Christ Crucified (Velázquez)

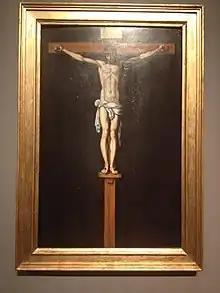
"Christ on the Cross" by Francisco Pacheco

Velázquez followed the accepted iconography in the 17th century. His master, Francisco Pacheco, a supporter of classicist painting, painted the crucified Christ using the same iconography later adopted by Velázquez: four nails, feet together and supported against a little wooden brace, in a classic contrapposto posture. This became a model and great influence for various artists: Velazquez, Zurbarán, and Alonso Cano. Unlike other traditional crucifixion interpretations outside of the Spanish tradition, Velazquez's work represents two parallel feet both punctured by nails. Jesus's feet are traditionally pierced with one nail with one foot over the other.